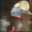
Label: bird